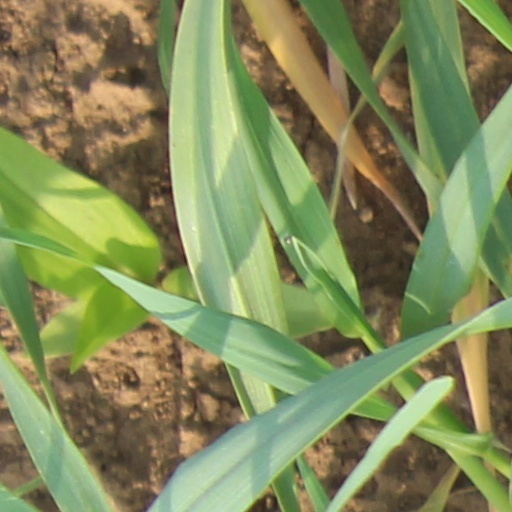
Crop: wheat